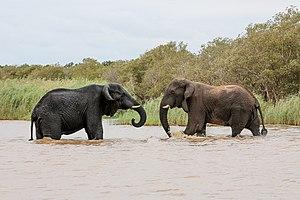
Éléphants d'Afrique (Loxodonta africana), dans l'estuaire du lac Sainte-Lucie, Afrique du Sud